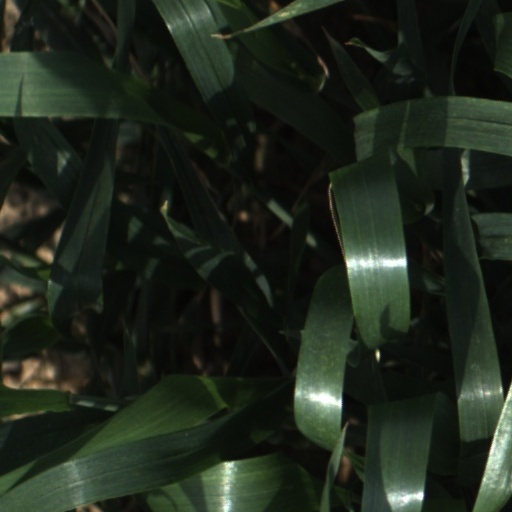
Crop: wheat